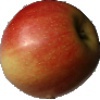
Label: Apple Red 2